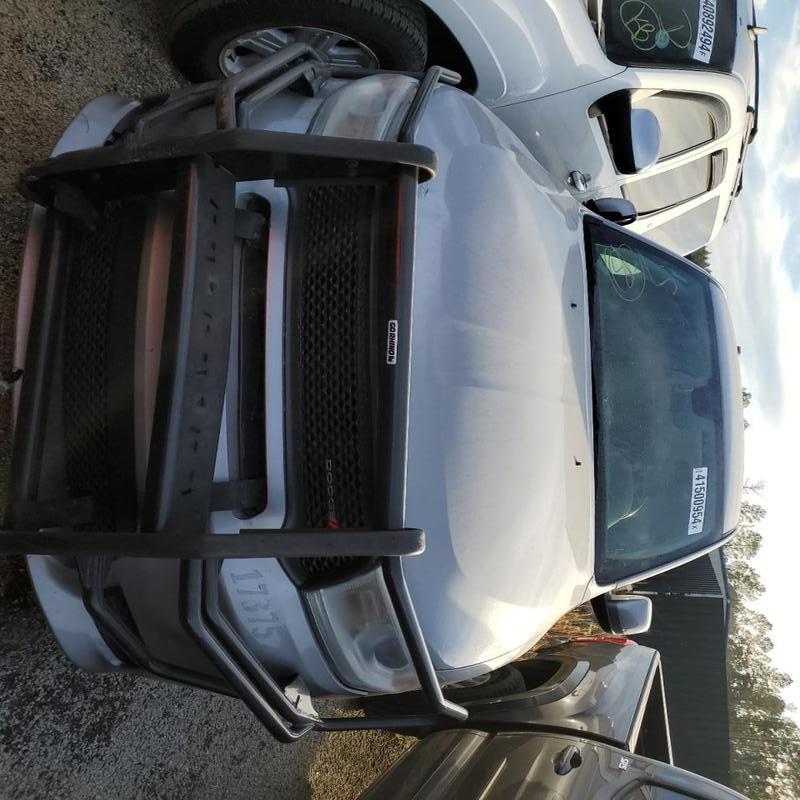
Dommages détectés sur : plaque d'immatriculation avant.
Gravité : mineur